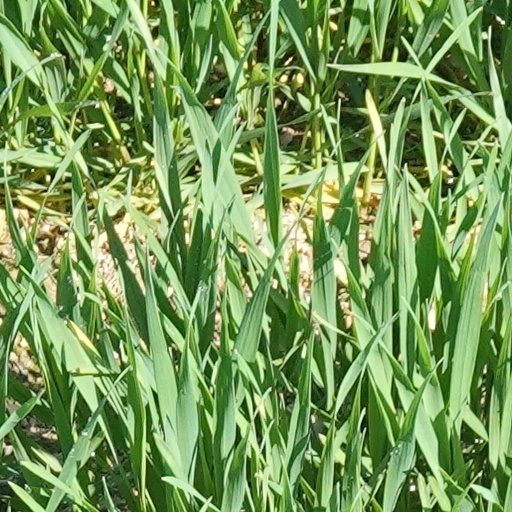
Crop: wheat